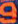
Number: 9